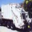
Label: truck